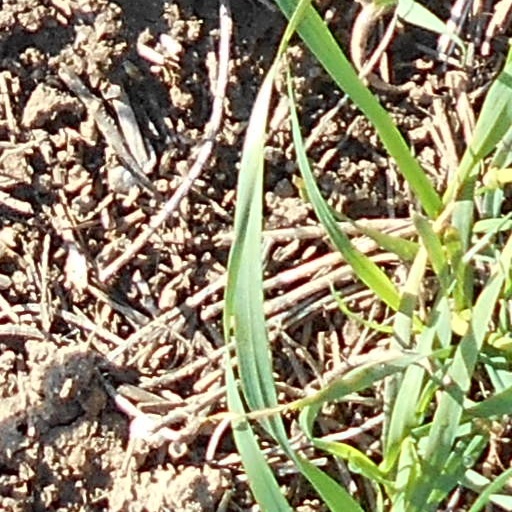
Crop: wheat